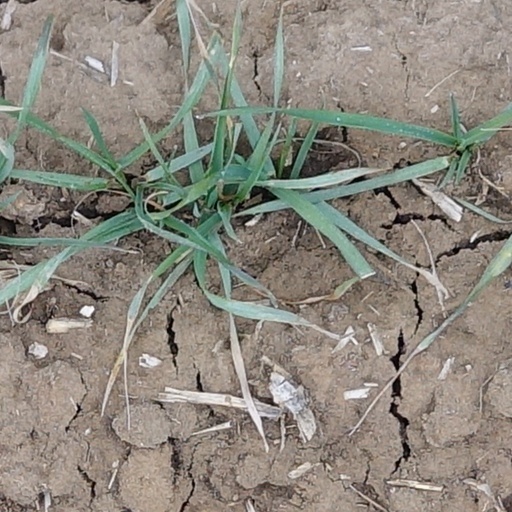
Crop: wheat